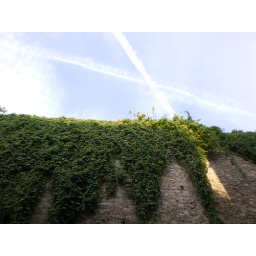
A cross in the sky